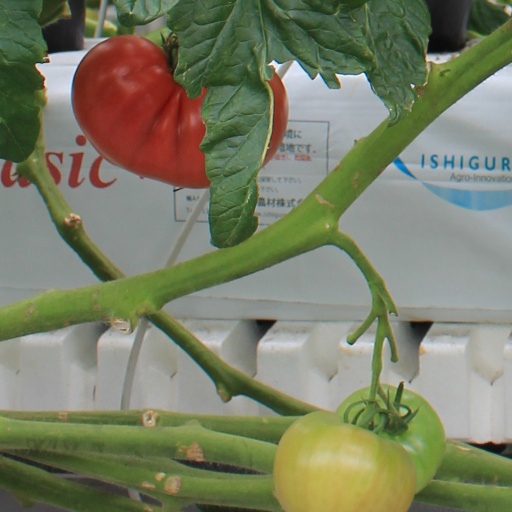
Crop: tomato